Describe the emotion expressed in this image:  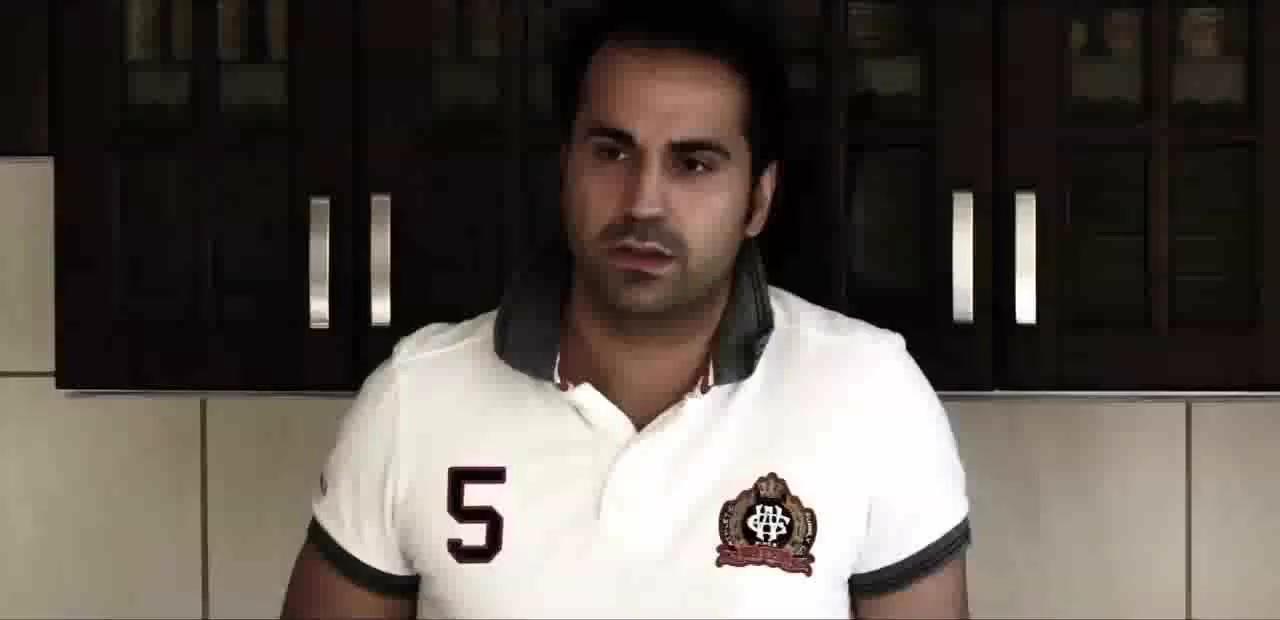
This person displays Suffering, valence and arousal with high intensity.